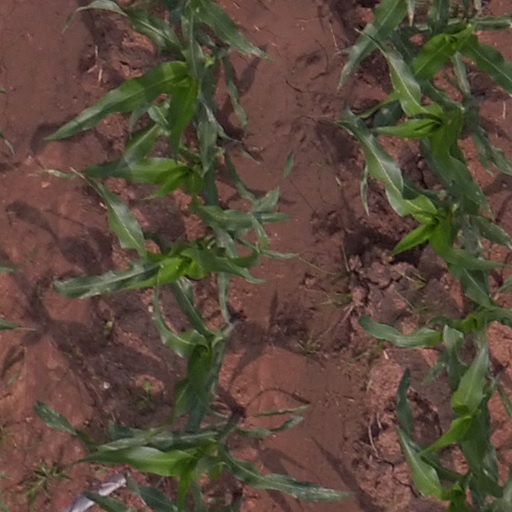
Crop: maize; corn